Volksraad (South African Republic)

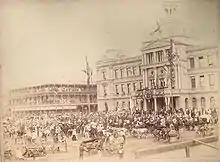
The Volksraad receiving President Paul Kruger at the Ou Raadsaal, circa 1890

Initially a unicameral body, the "Volksraad" was divided into two chambers in 1890 in order to keep Boer control over state matters while still giving "Uitlanders" (foreigners) — many of whom were temporarily employed in the mining industry — a say in local affairs, in order to fend off British complaints.